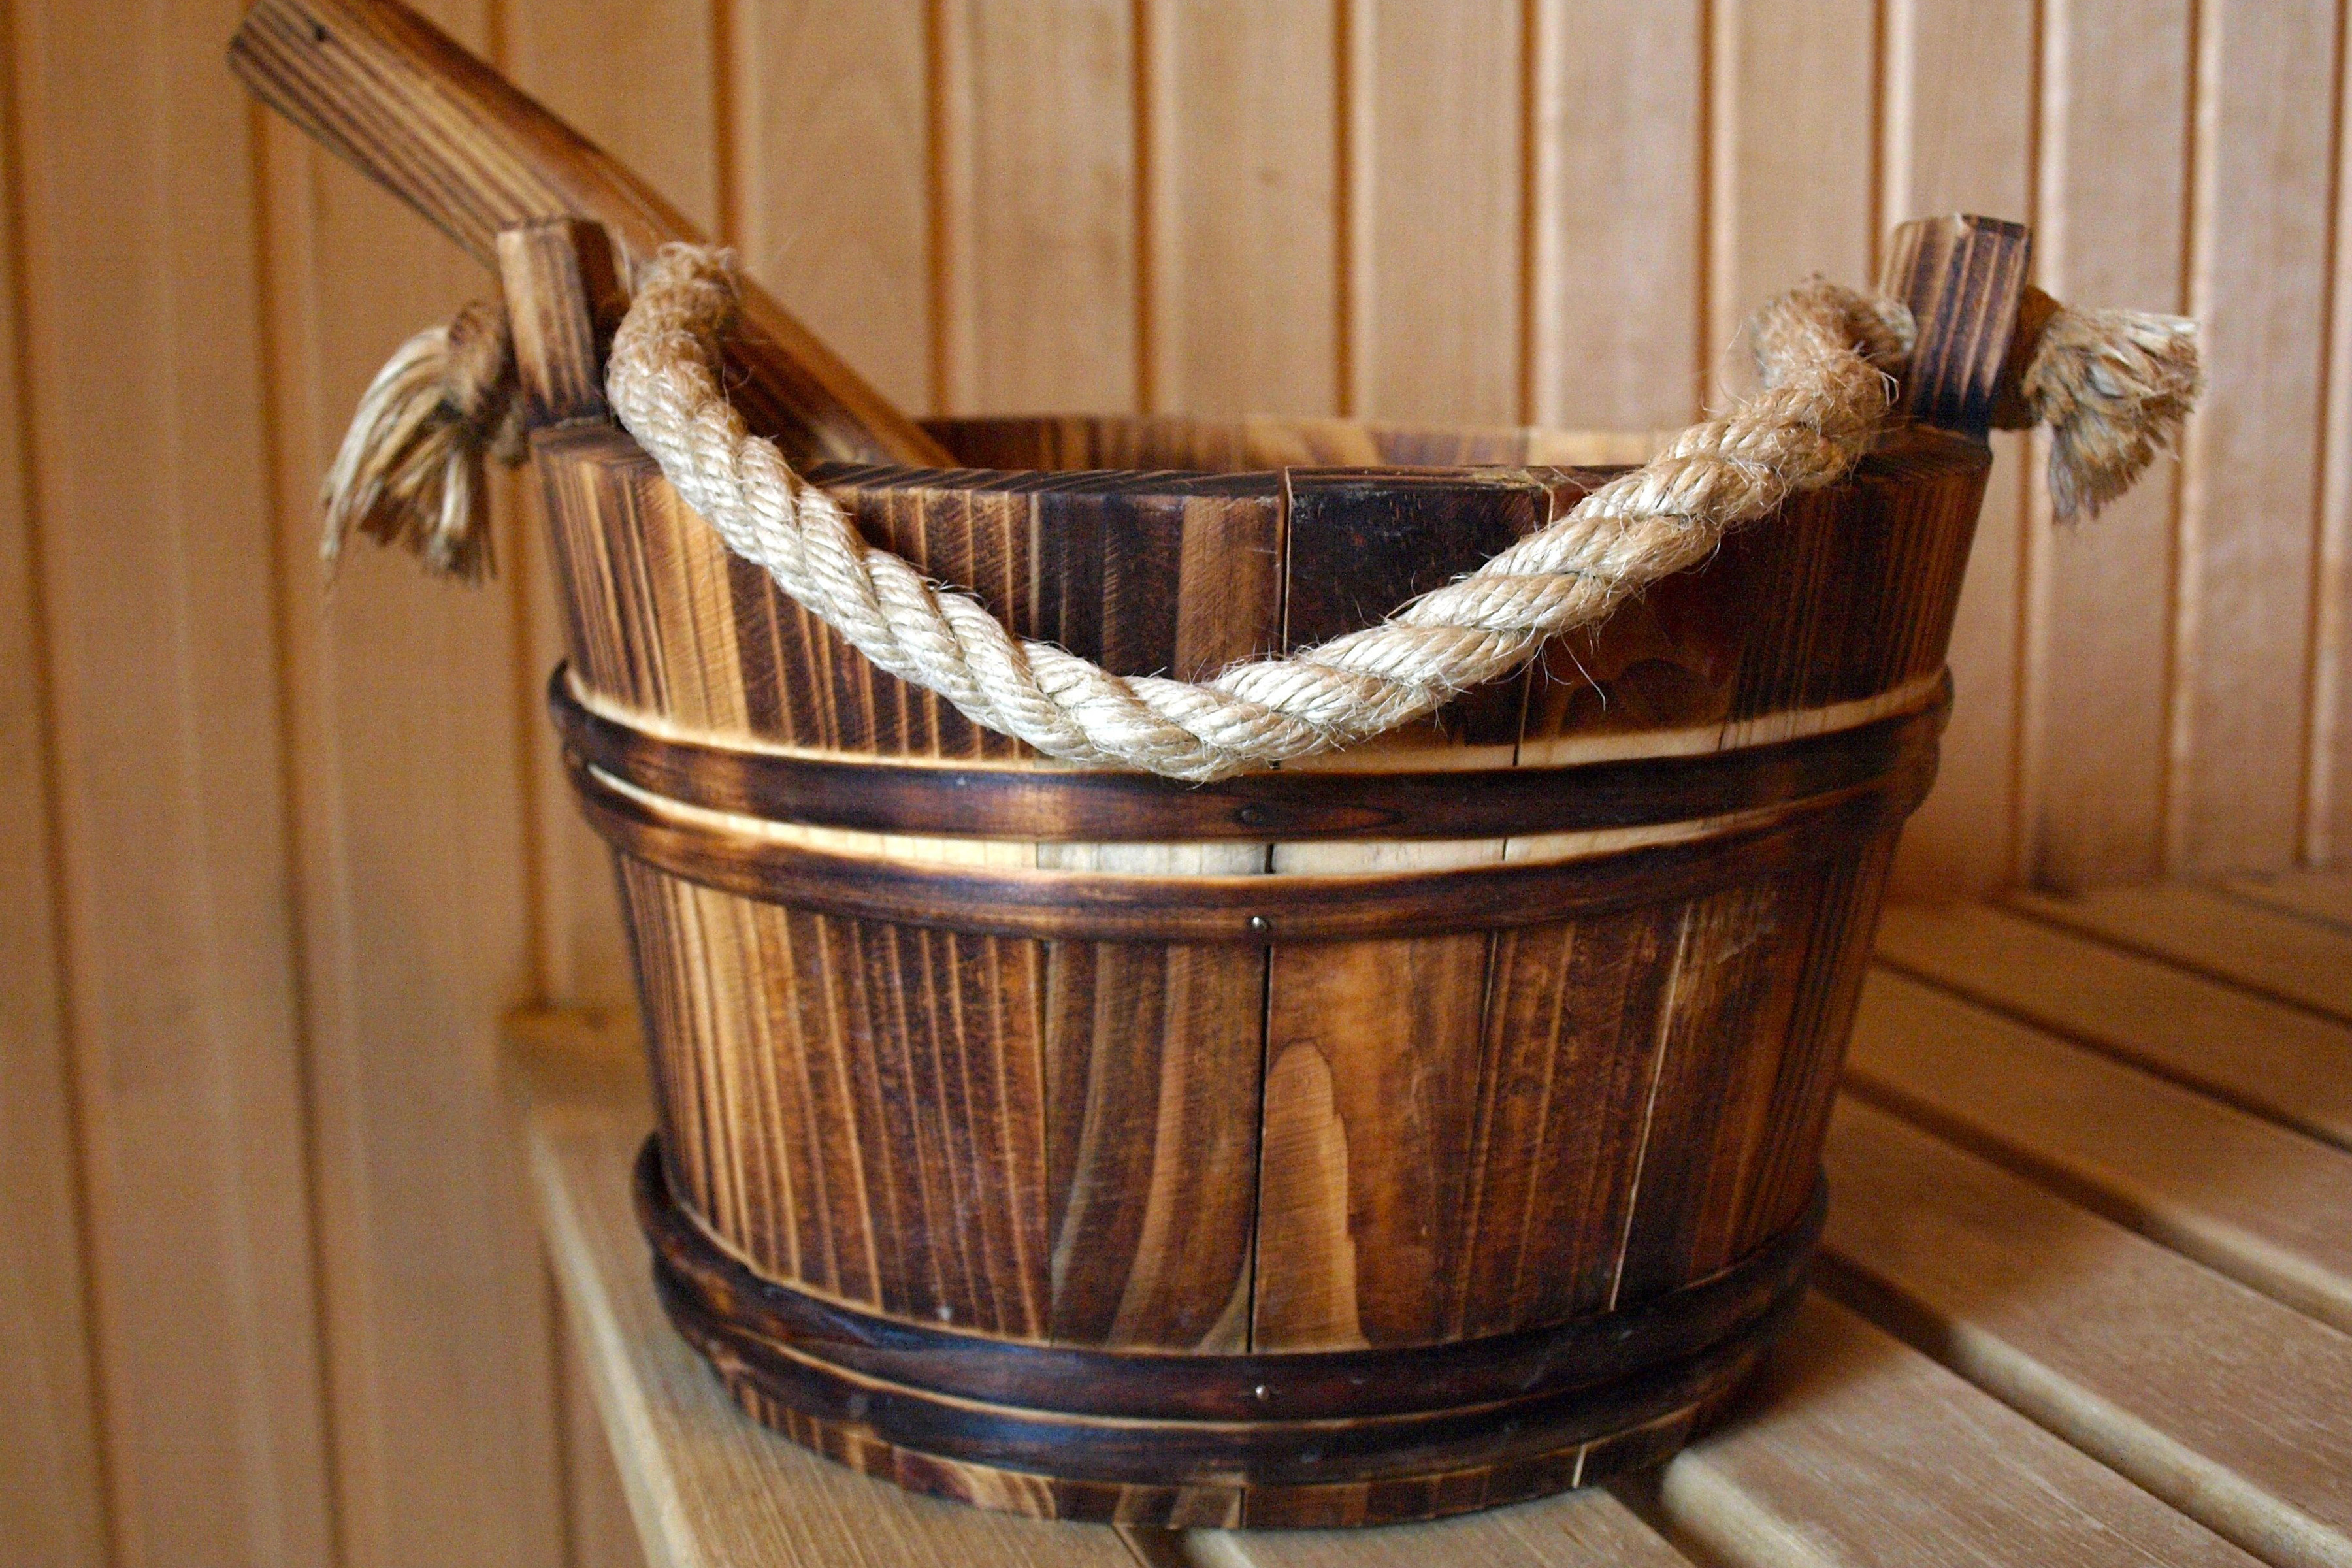
product, bucket, wood